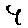
Label: 4